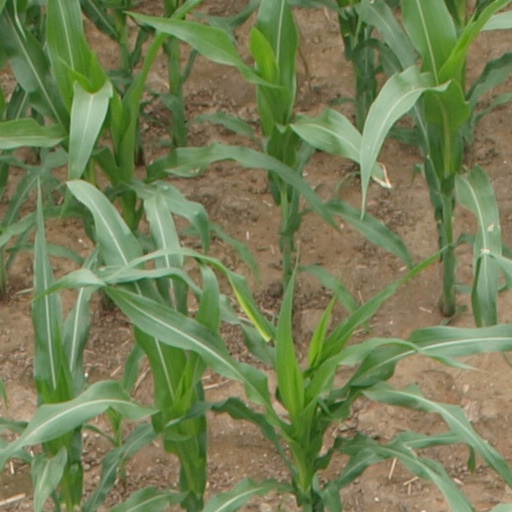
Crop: maize; corn